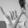
ASL letter: Y